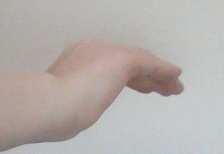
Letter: haa